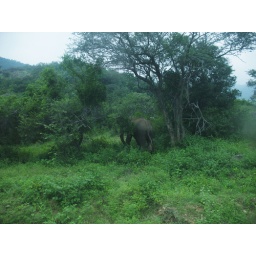
elephant in chinnar forest